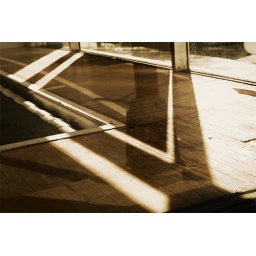
light in a window in a building off of jackson st